Creed: Rise to Glory

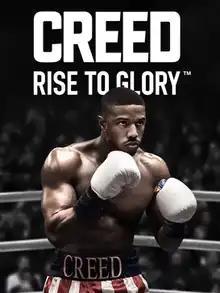
Cover art

Creed: Rise to Glory is a virtual reality boxing video game. It was released in 2018, by Survios. The game is based on the "Rocky" franchise. The game is compatible with both HTC Vive and Oculus Rift for Microsoft Windows, the Oculus Quest and with the PlayStation VR for PlayStation 4. An updated version titled Creed: Rise to Glory – Championship Edition was released on April 4, 2023 for all platforms.